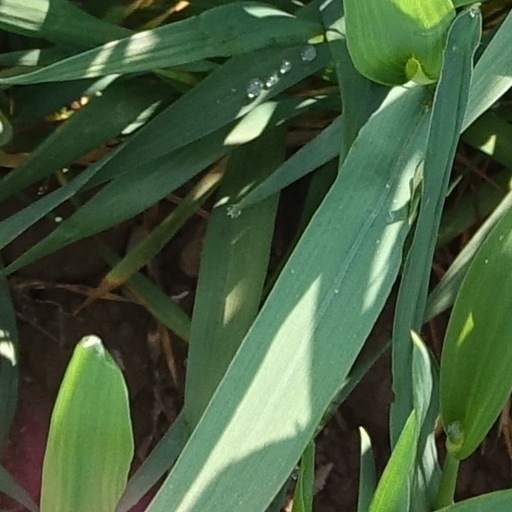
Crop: wheat